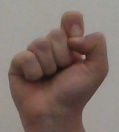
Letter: fa